Estet

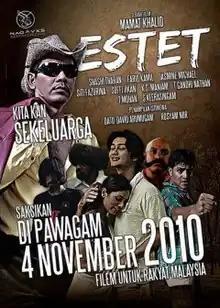
Theatrical release poster

Estet (English: Estate) is a 2010 Malaysian Malay-language romantic comedy-drama film directed by Mamat Khalid. It was released 4 November 2010. It is produced by his company Naga XV, and is in Malay and Tamil languages. The film was nominated for 10 categories in the 23rd Malaysia Film Festival, in which it won the Special Jury Award category while one of its actors, Shashi Taran, won the Best Supporting Actor category.